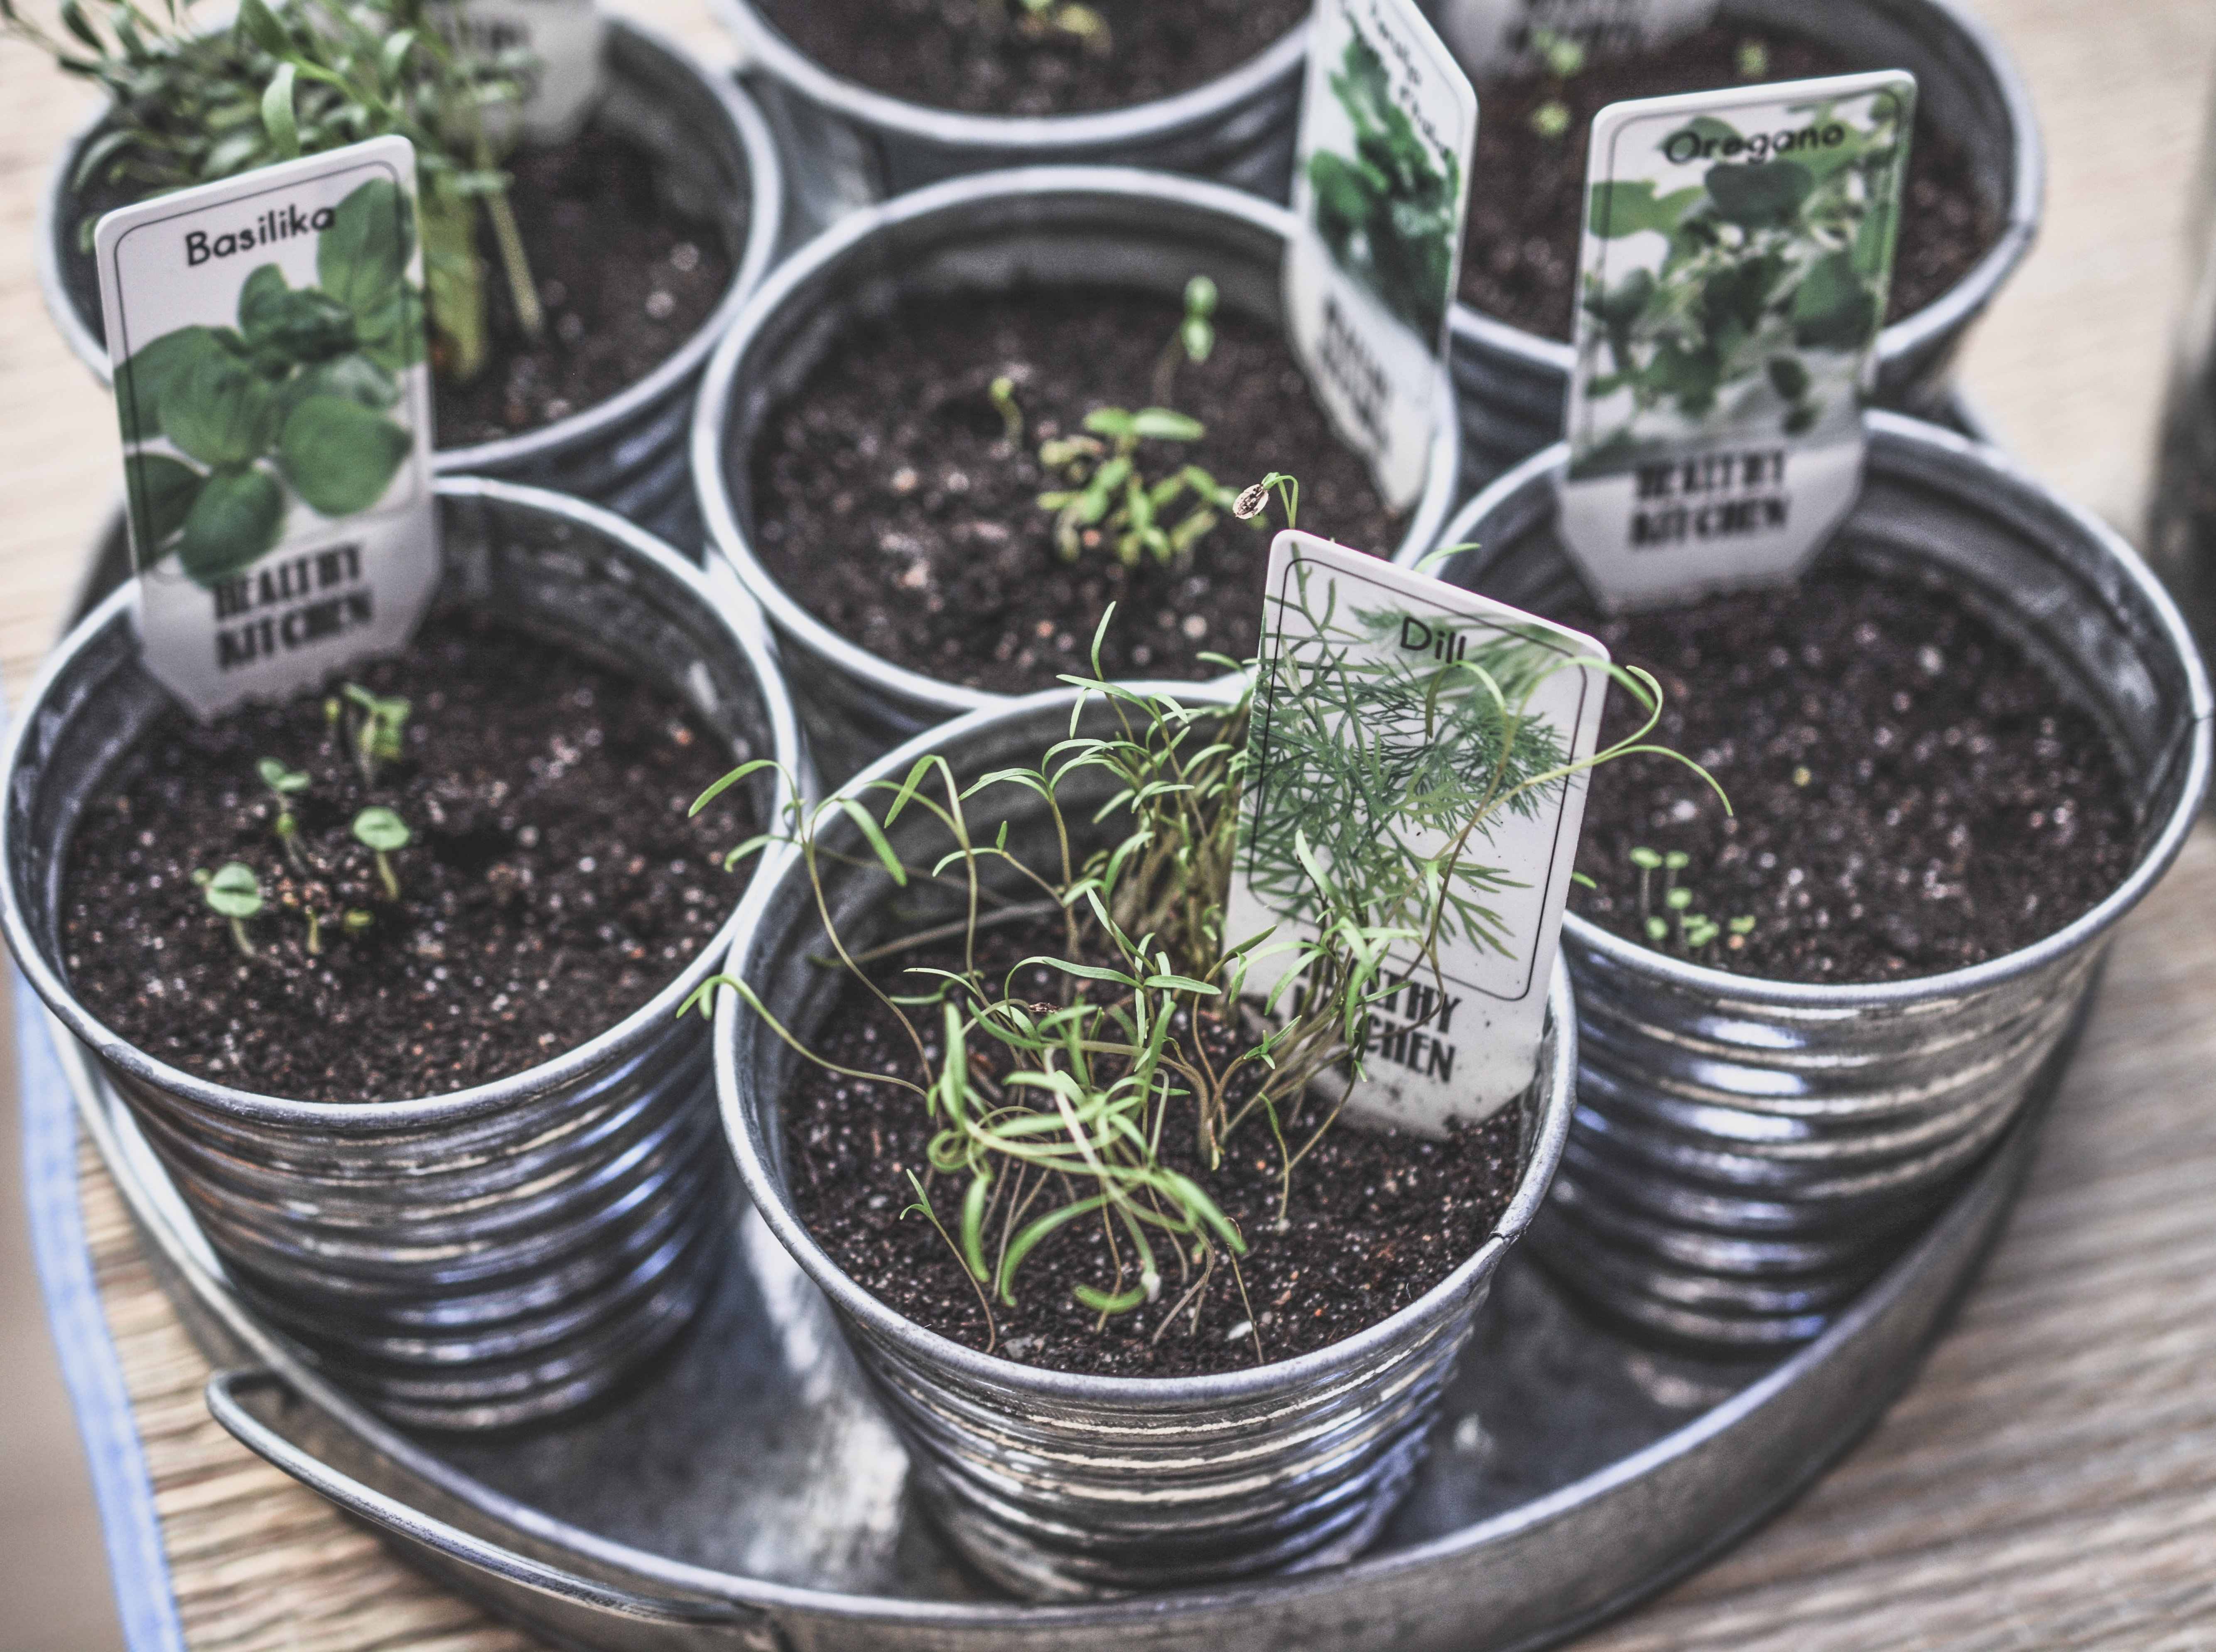
plant, leaf, food, green, ingredient, culinary, herb, produce, vegetable, macro, natural, fresh, soil, healthy, freshness, growing, vegetarian, herbs, organic, aromatic, flowering plant